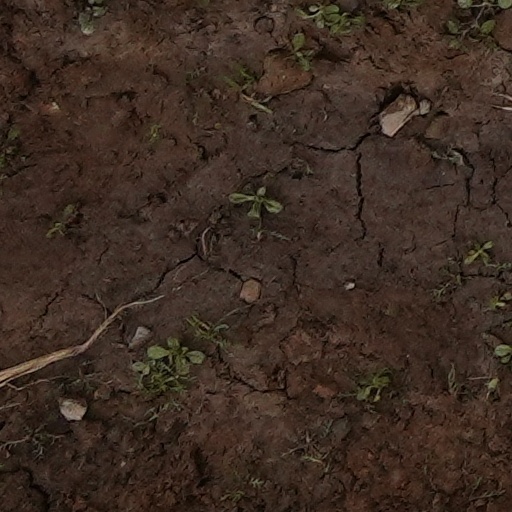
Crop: wheat